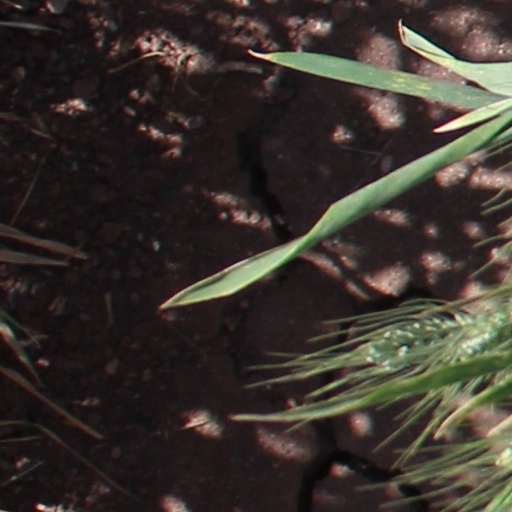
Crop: wheat